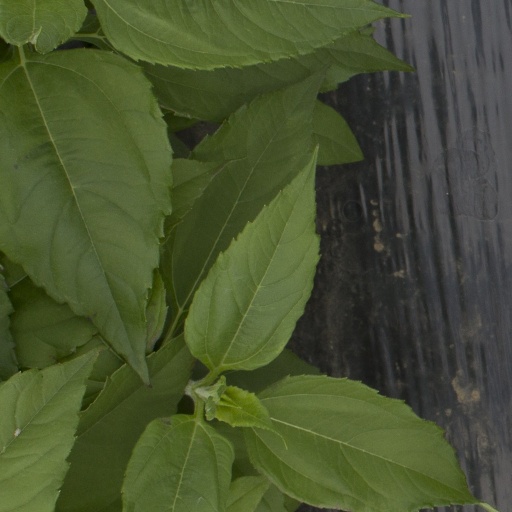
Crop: Jerusalem artichoke